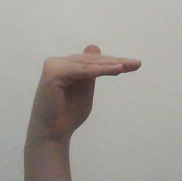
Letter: khaa